Francis A. Dales

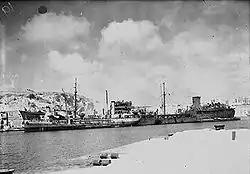
"Ohio"'s shattered hulk moored in the Grand Harbour with her cargo of fuel being unloaded

"At All Costs: How a Crippled Ship and Two American Merchant Mariners Turned the Tide of World War II", Sam Moses, Random House, 2007.